Six Point movement

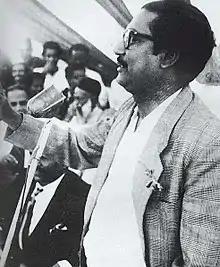
Sheikh Mujibur Rahman announcing the six points in Lahore on 6 February, 1966

The Six Point movement was a significant political campaign in East Pakistan, led by Sheikh Mujibur Rahman, advocating for greater autonomy for the region. Initiated in 1966, the movement aimed to address the six demands proposed by a coalition of Bengali nationalist political parties to end the perceived exploitation by West Pakistani rulers. This movement is regarded as a crucial milestone on the path to Bangladesh's independence.